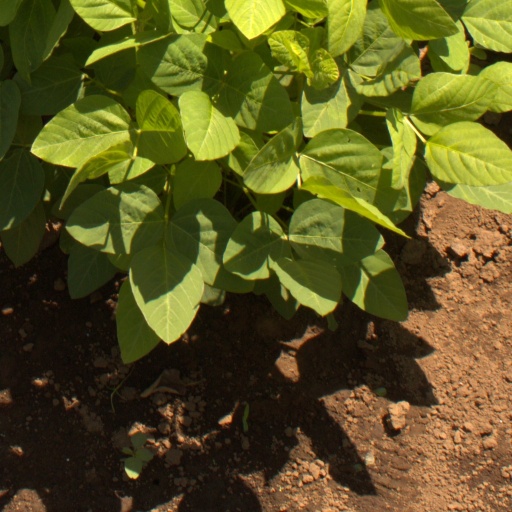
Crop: soybean